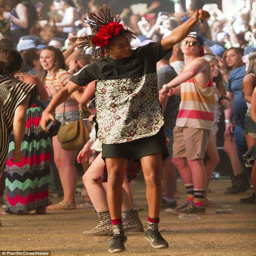
he whips his hair back and forth : celebrity was seen dancing up a storm as he attended the festival on friday